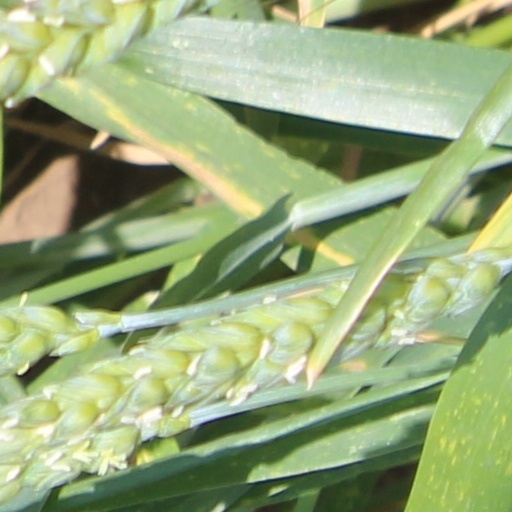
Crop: wheat